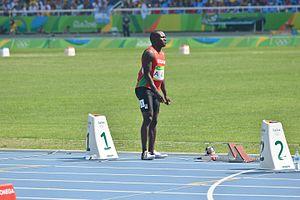
Séries du 200m Homme aux JO de Rio 2016